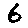
Label: 6